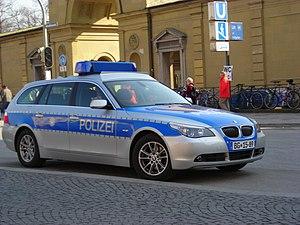
La plaque d'immatriculation allemande est un dispositif permettant l'identification des véhicules du parc automobile allemand.